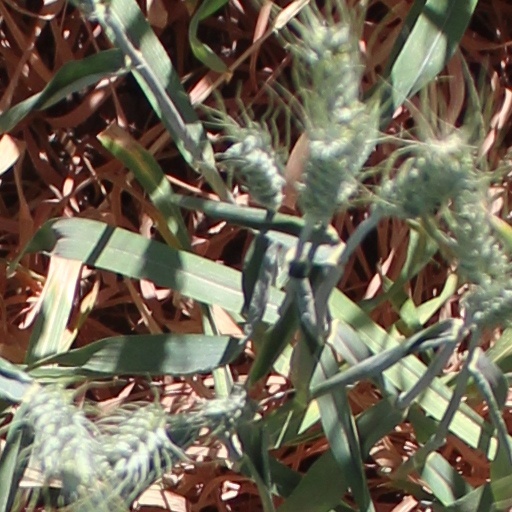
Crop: wheat